Daily Express Building, Manchester

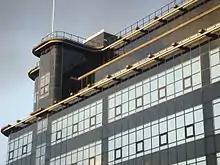
Express Building roof detail

The building's corners are curved, taking inspiration from the 1930s Streamline Moderne movement. It features typical Art Deco motifs: rounded corners, setbacks and a simple contrasting clear and black glass curtain wall. The "Express" began printing there in 1938, having been on the same site since 1927. Construction had to take place in stages so publishing could continue without interruption.